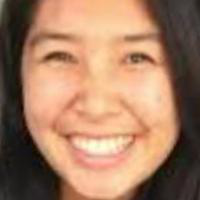
Age group: age 31-40